Statue of Billy Boston, Clive Sullivan and Gus Risman

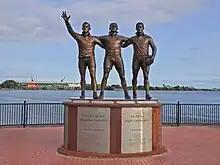
Statue in Cardiff Bay

A statue of the Welsh rugby league players Billy Boston, Clive Sullivan and Gus Risman was unveiled in July 2023 in the Cardiff Bay area of the Butetown district of Cardiff. The ceremony, in Landsea Square, took place in the presence of 88-year-old Boston and relatives of Sullivan and Risman.